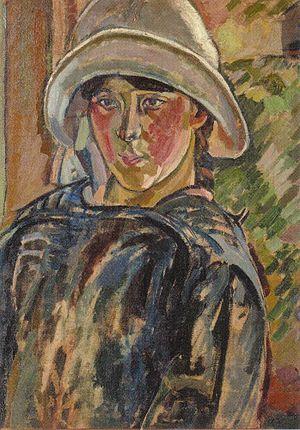
Maurice Albert Loutreuil, né le 16 mars 1885 à Montmirail et mort le 21 janvier 1925 à Paris, est un peintre français.